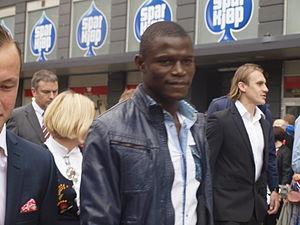
Stéphane Diarra Badji est un footballeur international sénégalais, né le 29 mai 1990 à Ziguinchor. Il évolue au poste de milieu défensif avec l'équipe bulgare du Ludogorets Razgrad.